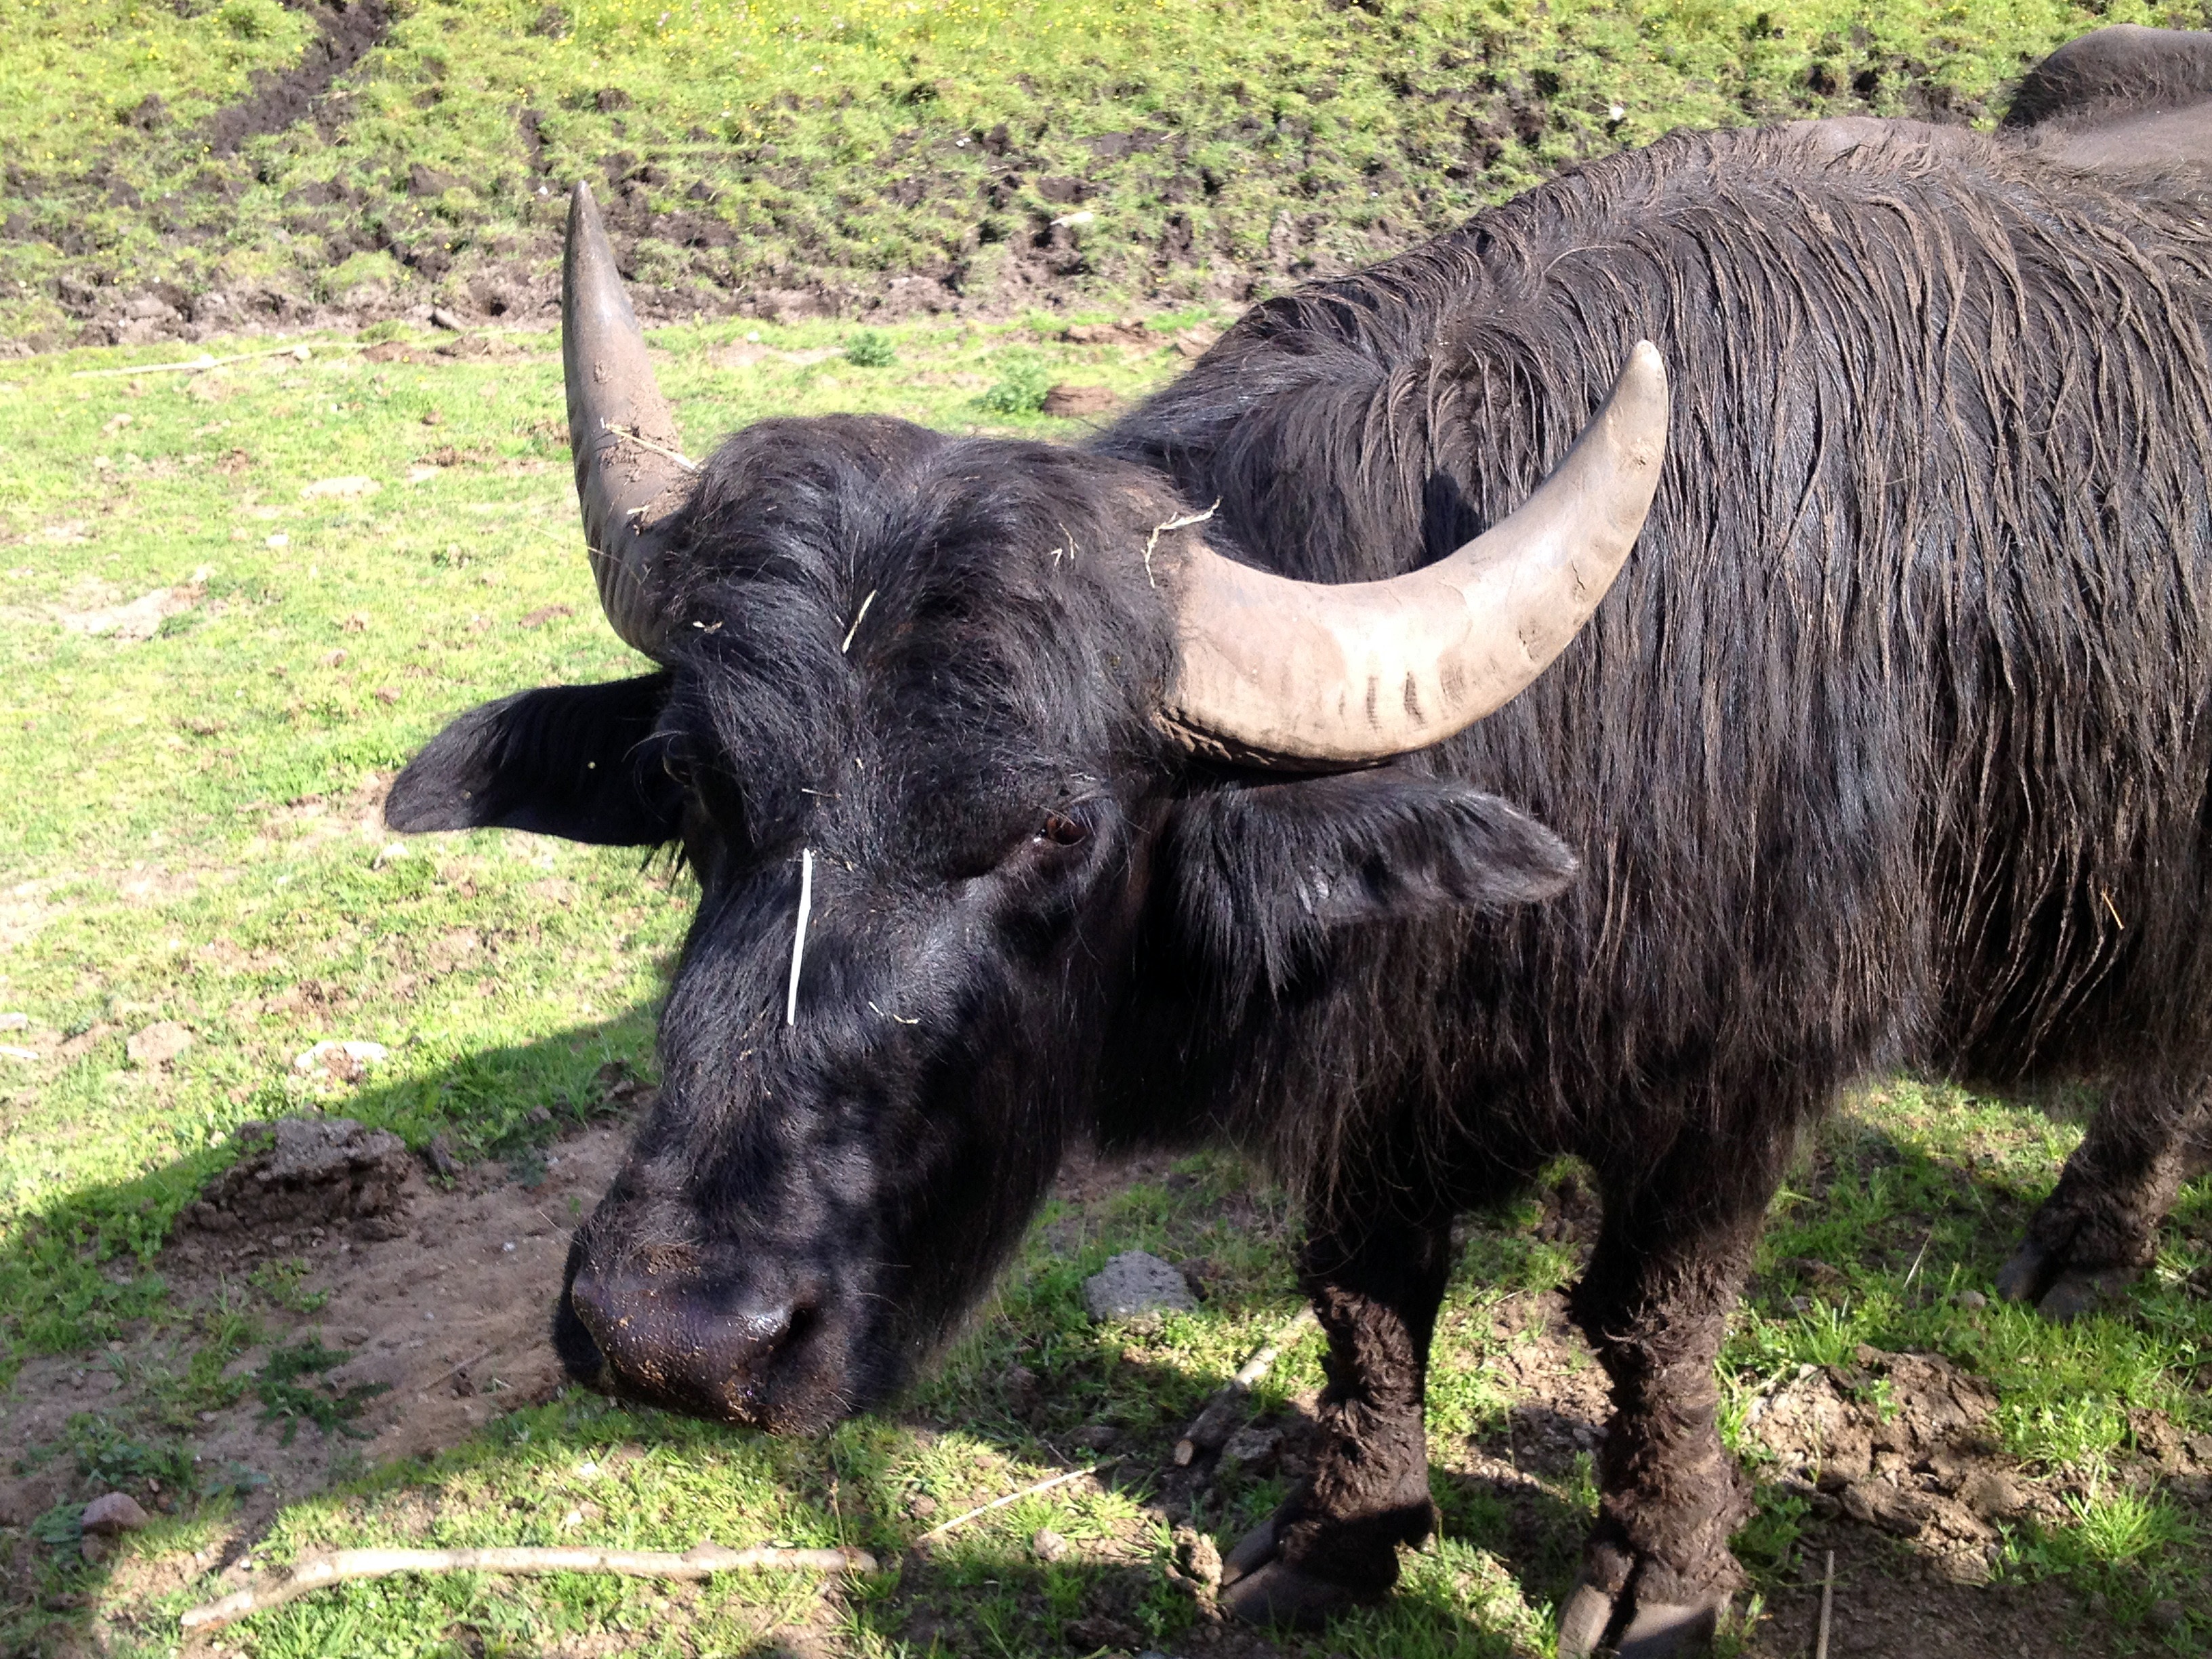
horn, pasture, grazing, livestock, mammal, beef, fauna, vertebrate, yak, water buffalo, cattle like mammal, cow goat family, muskox, working animal